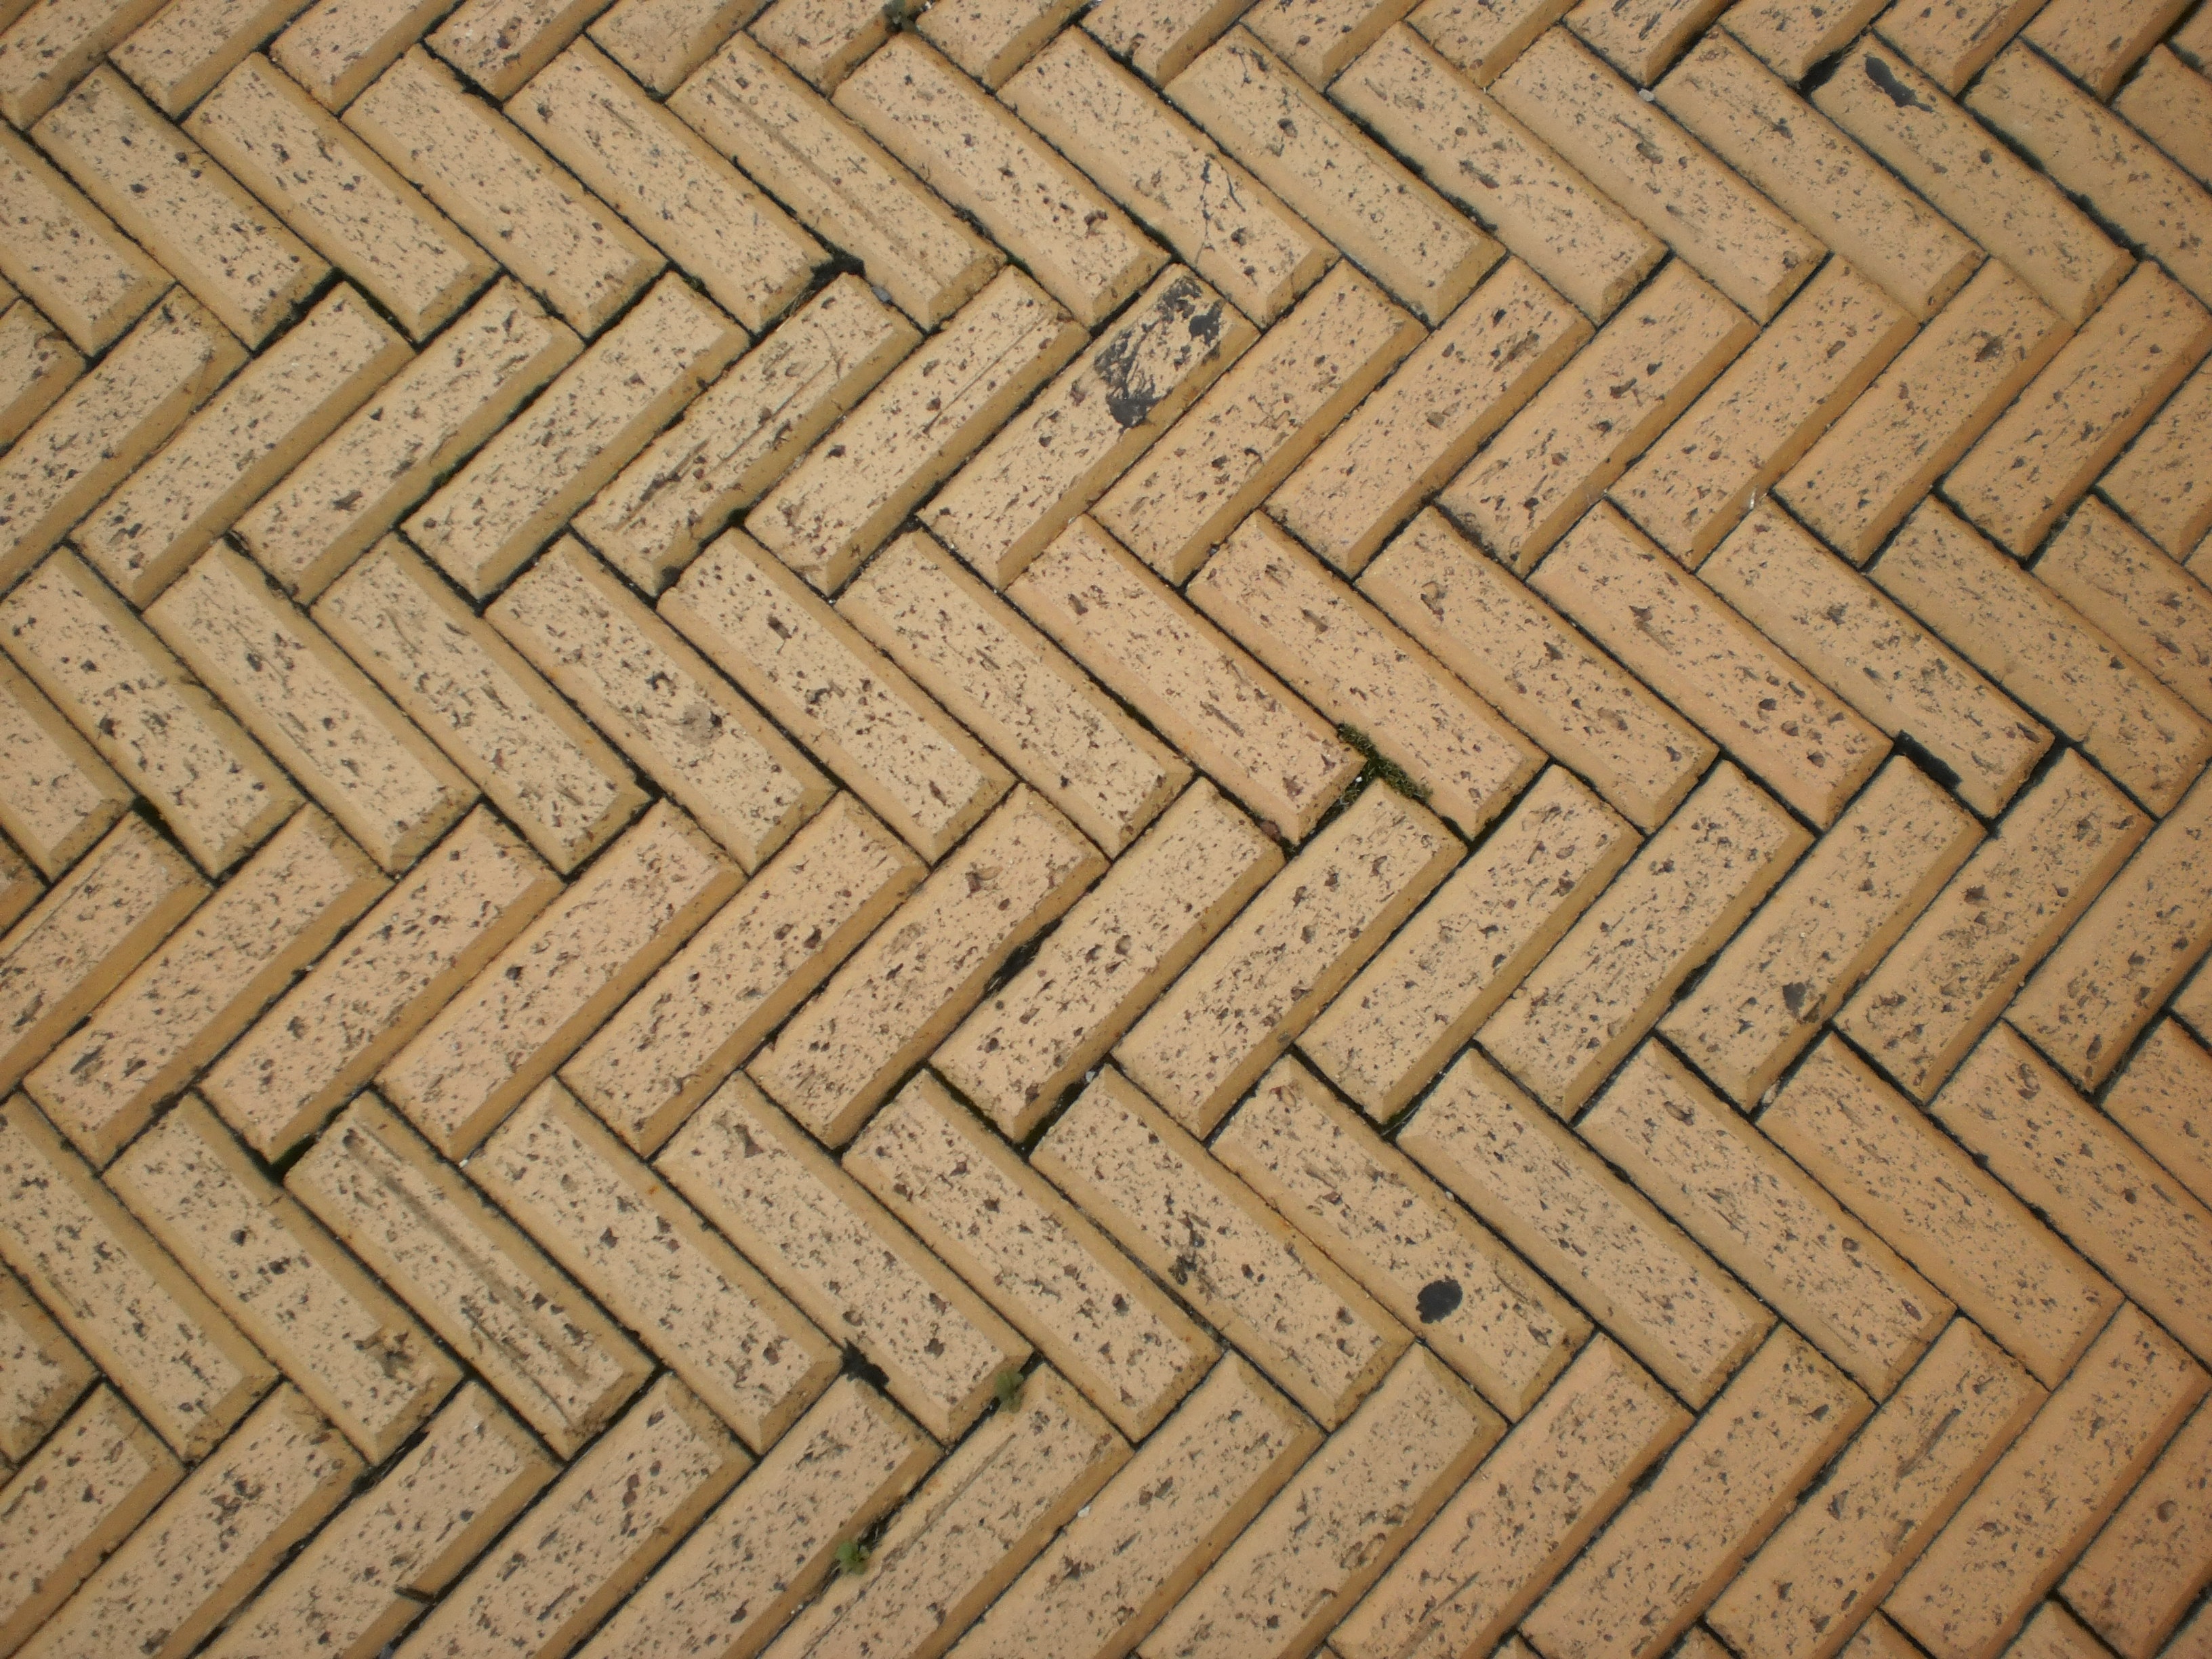
wood, texture, floor, pavement, pattern, line, soil, brick, ochre, flooring, road surface, outdoor structure